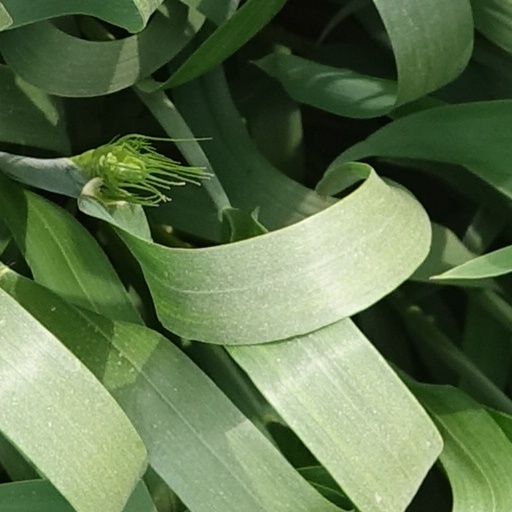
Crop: wheat